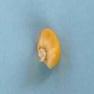
Maize quality: Bad